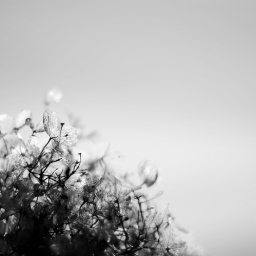
hydrangea in black and white